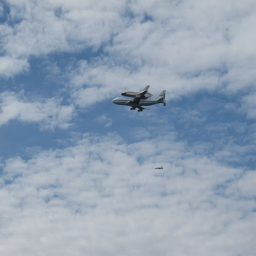
Planes flying next to one another overhead in the sky
a large plane with a smaller plane on top flying thru the air
A number of jets flying in the air
An airplane flying with a shuttle on it's back.
A plane fly's in the air while a second plane is off to the side.